1922 Memorial Cup

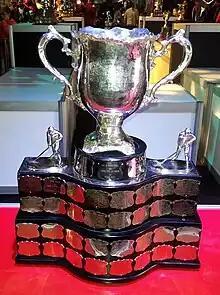
Silver bowl trophy with two large handles, mounted on a wide black plinth engraved with team names on silver plates.

The 1922 Memorial Cup final was the fourth junior ice hockey championship of the Canadian Amateur Hockey Association. The Eastern Canada champions were scheduled to play the Western Canada champions for the Memorial Cup in a two-game, total goal series, to be held at Shea's Amphitheatre in Winnipeg, Manitoba, The Canadian Amateur Hockey Association decided to save money, to have the George Richardson Memorial Trophy winners Toronto Aura Lee play the Fort William War Veterans en route to Winnipeg, rather than have Fort William play the Abbott Cup champions Regina Pats of the South Saskatchewan Junior Hockey League. Fort William defeated Aura Lee 5–3 in the sudden death playoff game. Fort William later won their 1st Memorial Cup, defeating Regina 8 goals to 7.